Bradish Johnson

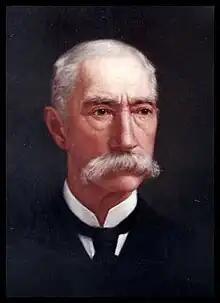

Bradish Johnson (April 22, 1811 – November 3, 1892) was an American industrialist and slave owner. He owned plantations and sugar refineries in Louisiana and a large distillery in New York City. In 1858 his distillery was at the heart of a scandal when an exposé in a weekly magazine accused it (and other distilleries) of producing altered and unsafe milk, called "swill milk", for sale to the public. The swill milk scandal helped to create the demand for consumer protection laws in the United States.